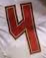
Number: 4